John Syme (lawyer)

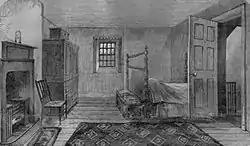
The room in which Robert Burns died.

Throughout the manuscripts are to be found comments and / or alterations, some by Robert Burns himself, the others by John Syme, James Currie, W. Scott Douglas and a 'W.R.'. These annotations are identifiable from their handwriting, appearance of the ink used, content, etc. As stated, Syme visited James Currie at Liverpool with Gilbert Burns. James Currie had possession of the manuscript from January 1797. William Scott Douglas (1878) apparently contributed at least one annotation, the "..ignorant critic" comment on page 13.